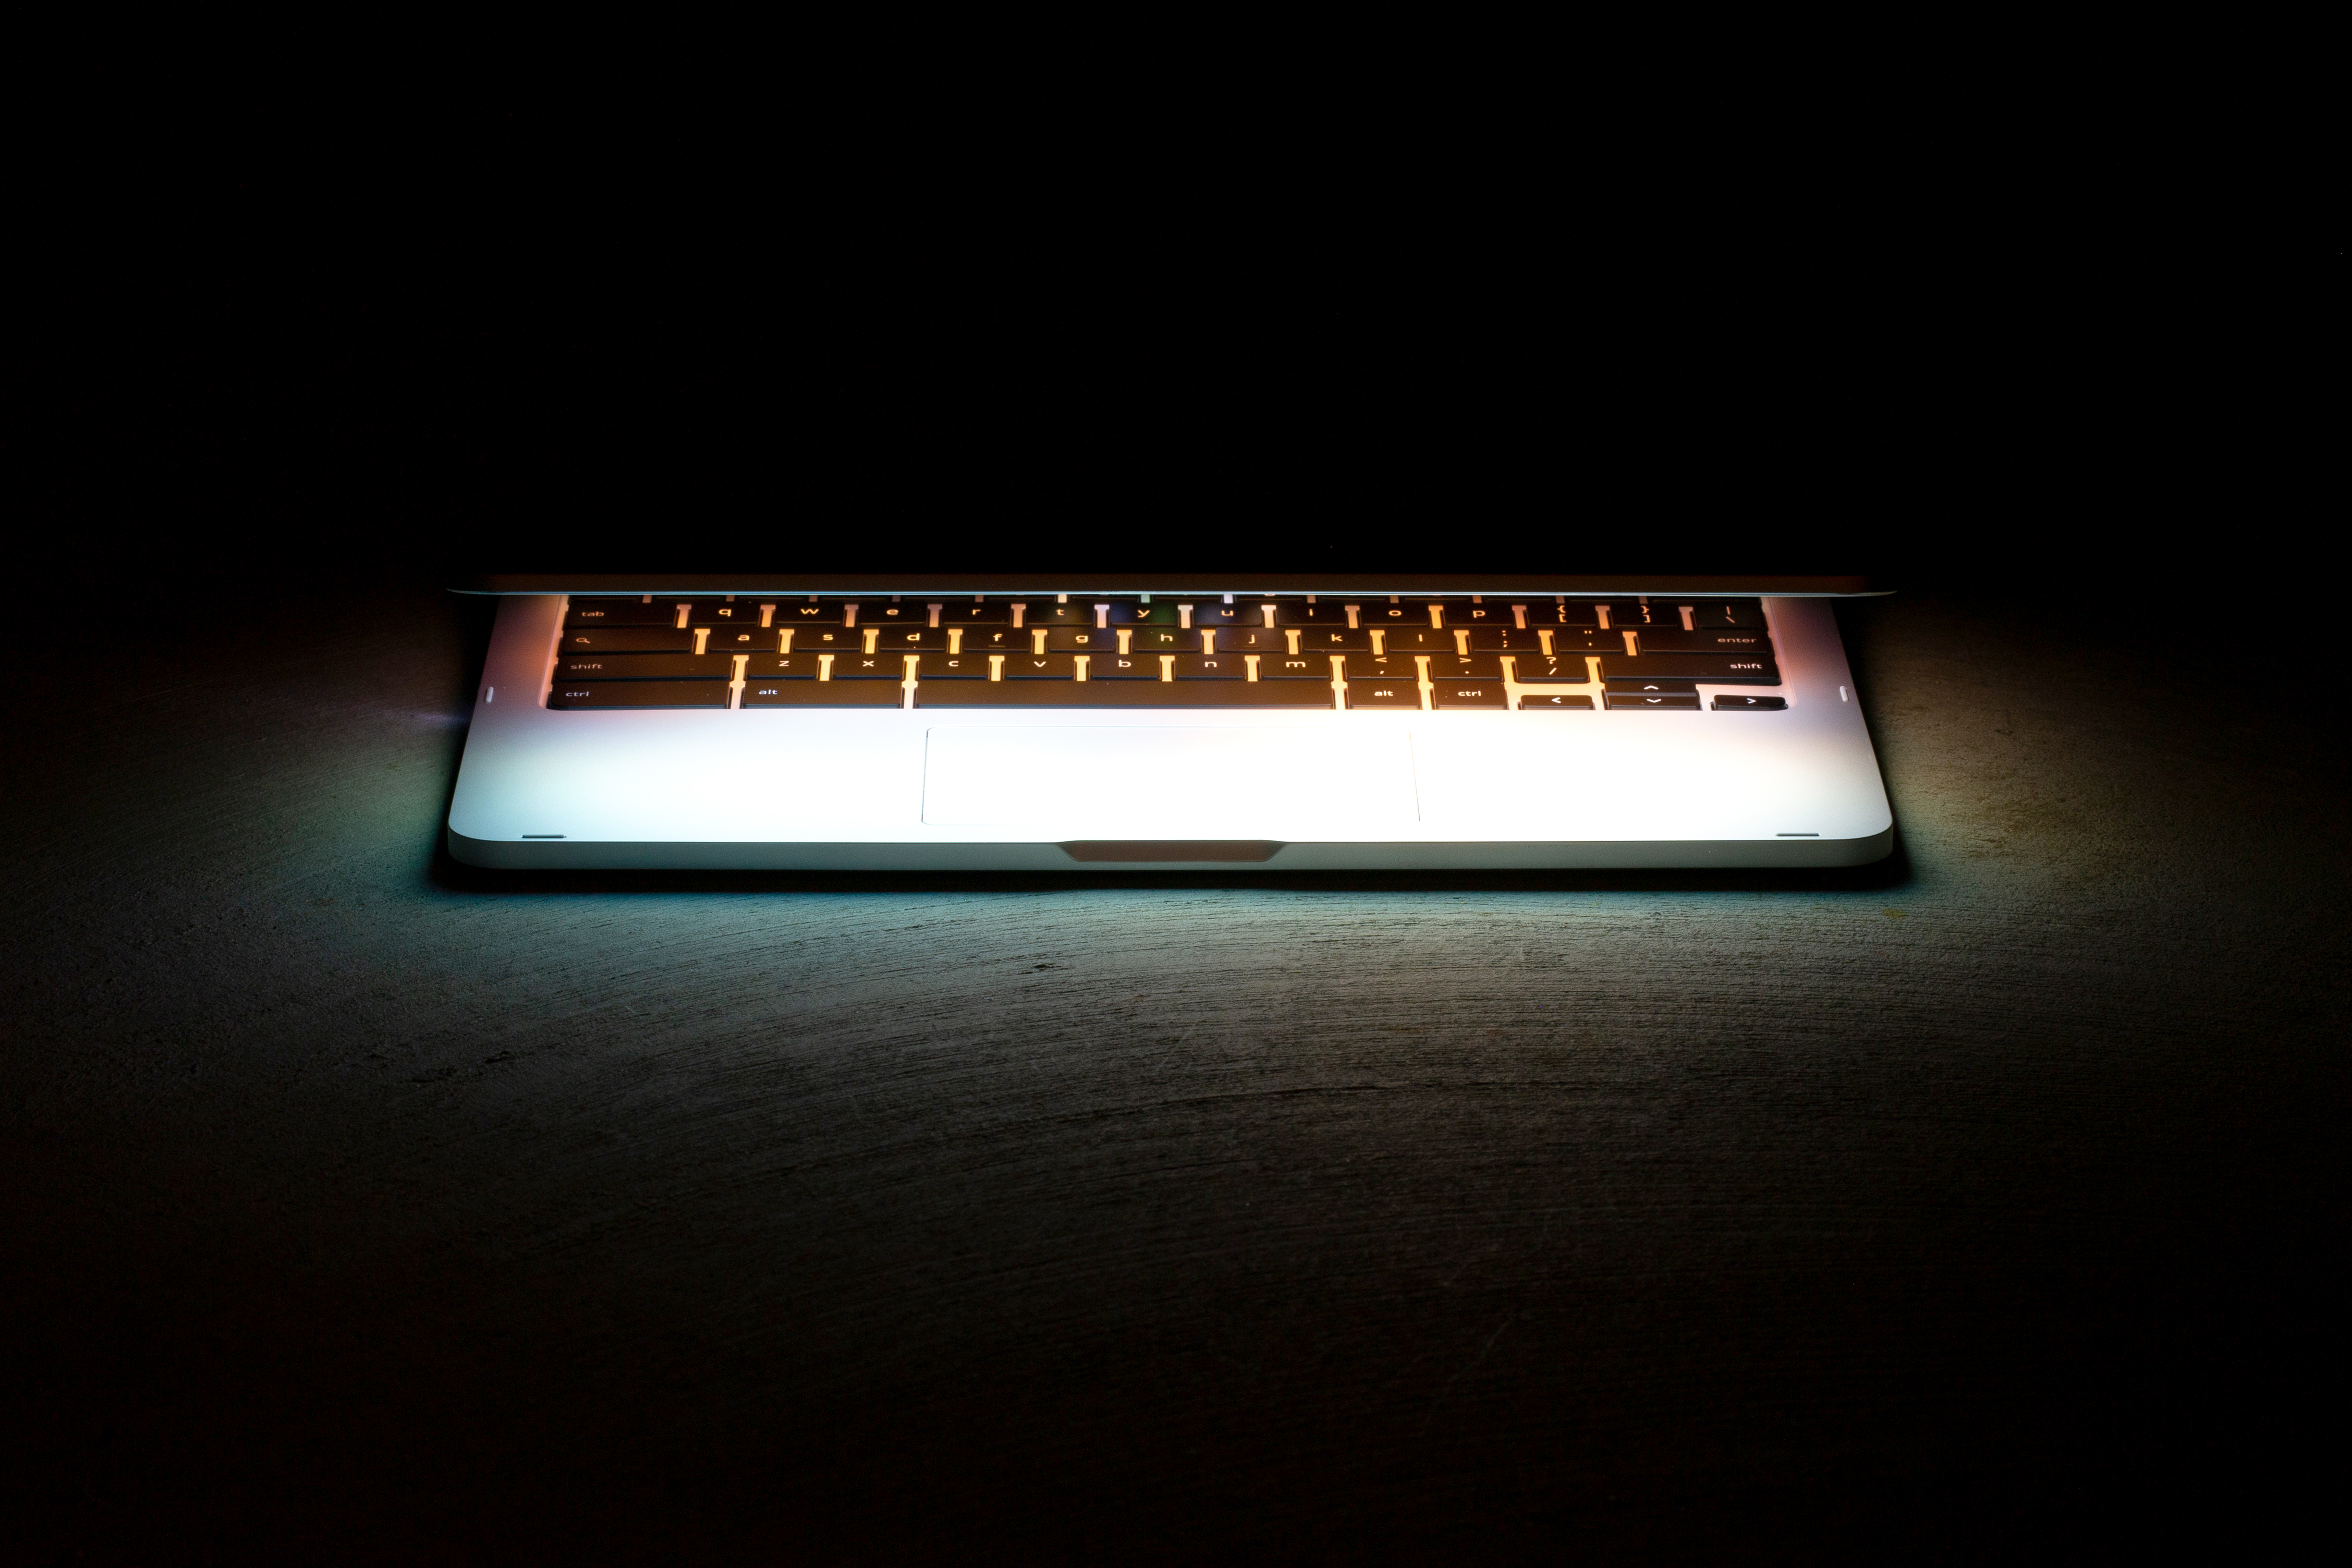
light, lighting, Emergency Light, rectangle